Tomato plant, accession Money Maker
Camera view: horizontal (90 deg, fisheye); turntable rotation: 0 degrees
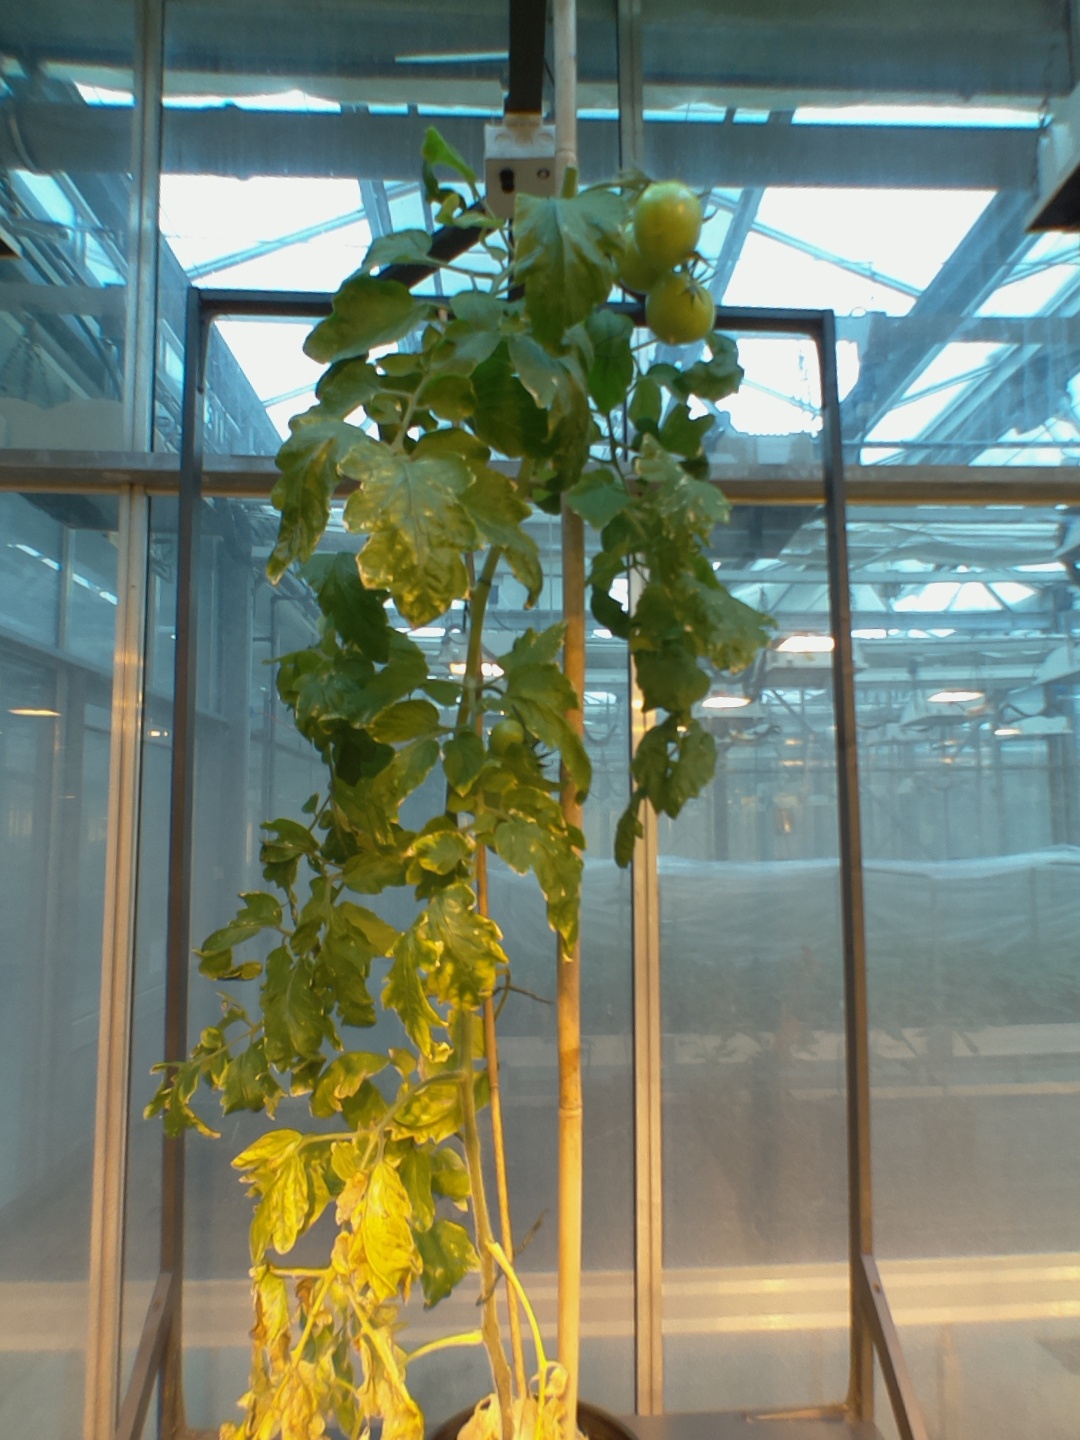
BBCH growth stage 79: 90% -100% of final fruit size